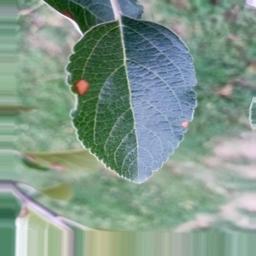
Label: Alternaria